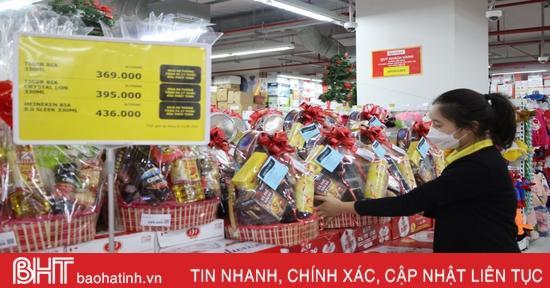
có một cô gái đang đứng gần những giỏ hàng